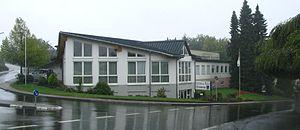
Liebshausen est une municipalité du Verbandsgemeinde Rheinböllen, dans l'arrondissement de Rhin-Hunsrück, en Rhénanie-Palatinat, dans l'ouest de l'Allemagne.